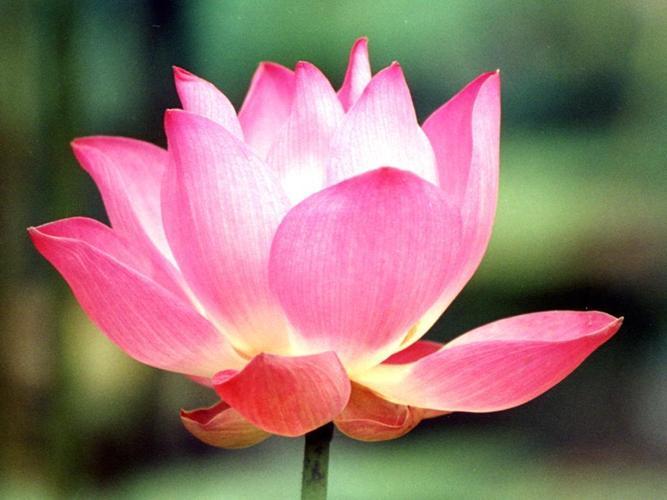
Label: lotus